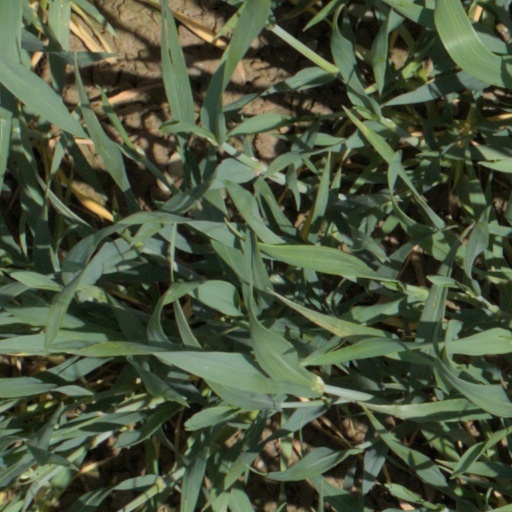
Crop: wheat